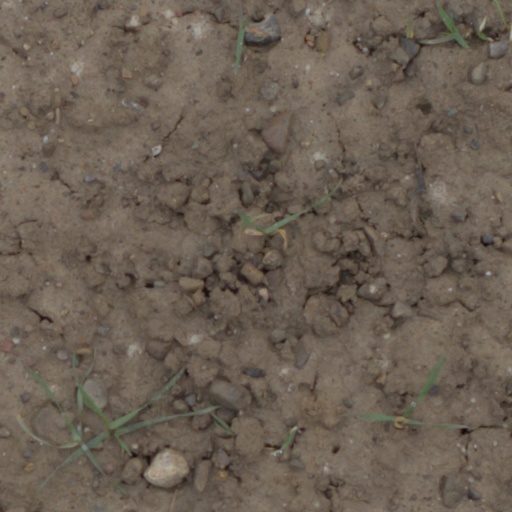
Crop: wheat